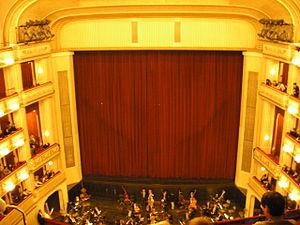
L'opéra d'État de Vienne est une compagnie publique d’opéra et de ballet située à Vienne. C'est l’un des plus prestigieux opéras du monde, et l’une des toutes premières institutions culturelles de la capitale autrichienne. C'est aussi le nom du bâtiment inauguré en 1869 qui abrite cette compagnie